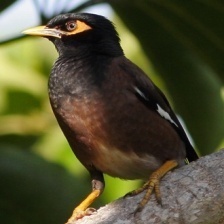
Species: MYNA
Scientific name: ACRIDOTHERES TRISTIS